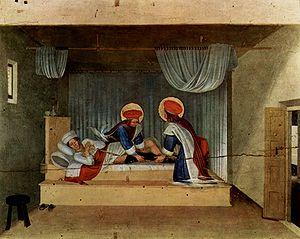
Saint Côme, patron des chirurgiens, né en Arabie, pratiquait la médecine à Aigéai en Cilicie, ainsi que son frère, Damien, lui, saint patron des pharmaciens. Ils souffrirent ensemble le martyre sous Dioclétien, en 303 ou 310. On les appelle « anargyres » parce qu'ils soignaient « sans accepter d'argent ». On les fête le 26 septembre en Occident, le 1ᵉʳ novembre en Orient.
Le Monastère du Cosmidion est un établissement religieux chrétien qui se trouvait à Constantinople au Moyen Âge. Consacré aux saints Côme et Damien, saints guérisseurs patrons de la médecine appelés aussi les Saints Anargyres, c'était un lieu de pèlerinage où l'on venait obtenir une guérison, et les bâtiments religieux étaient flanqués d'un hôpital.